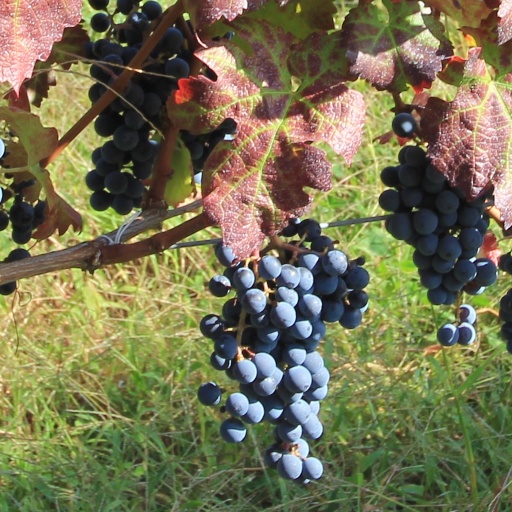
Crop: grape